Ancient Egyptian race controversy

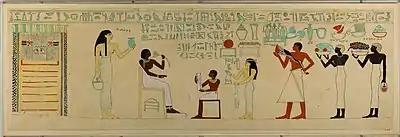

Scholars identify Cleopatra as essentially of Greek ancestry with some Persian and Sogdian Iranian ancestry, based on the fact that her Macedonian Greek family (the Ptolemaic dynasty) had intermingled with the Seleucid aristocracy of the time. Michael Grant states that Cleopatra probably had not a drop of Egyptian blood and that she "would have described herself as Greek." Duane W. Roller notes that "there is absolutely no evidence" that Cleopatra was racially black African as claimed by what he dismisses as generally not "credible scholarly sources," although he speculates Cleopatra may have been one-fourth Egyptian.